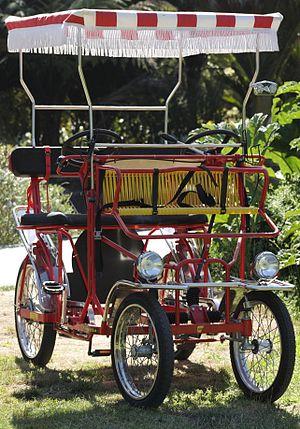
Une voiture à pédales est un quadricycle à propulsion humaine dont les quatre roues sont disposées par deux sur deux axes distants.